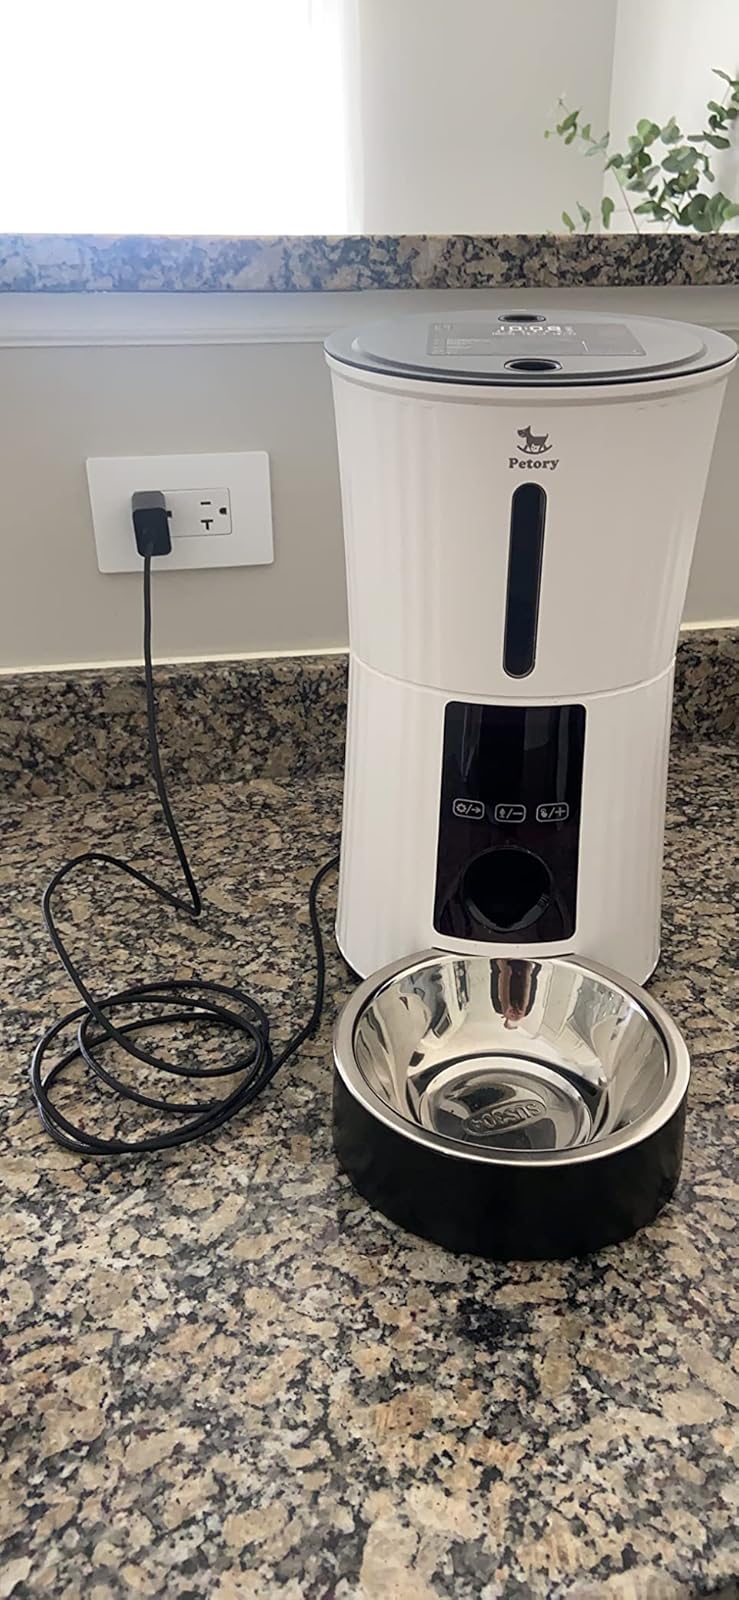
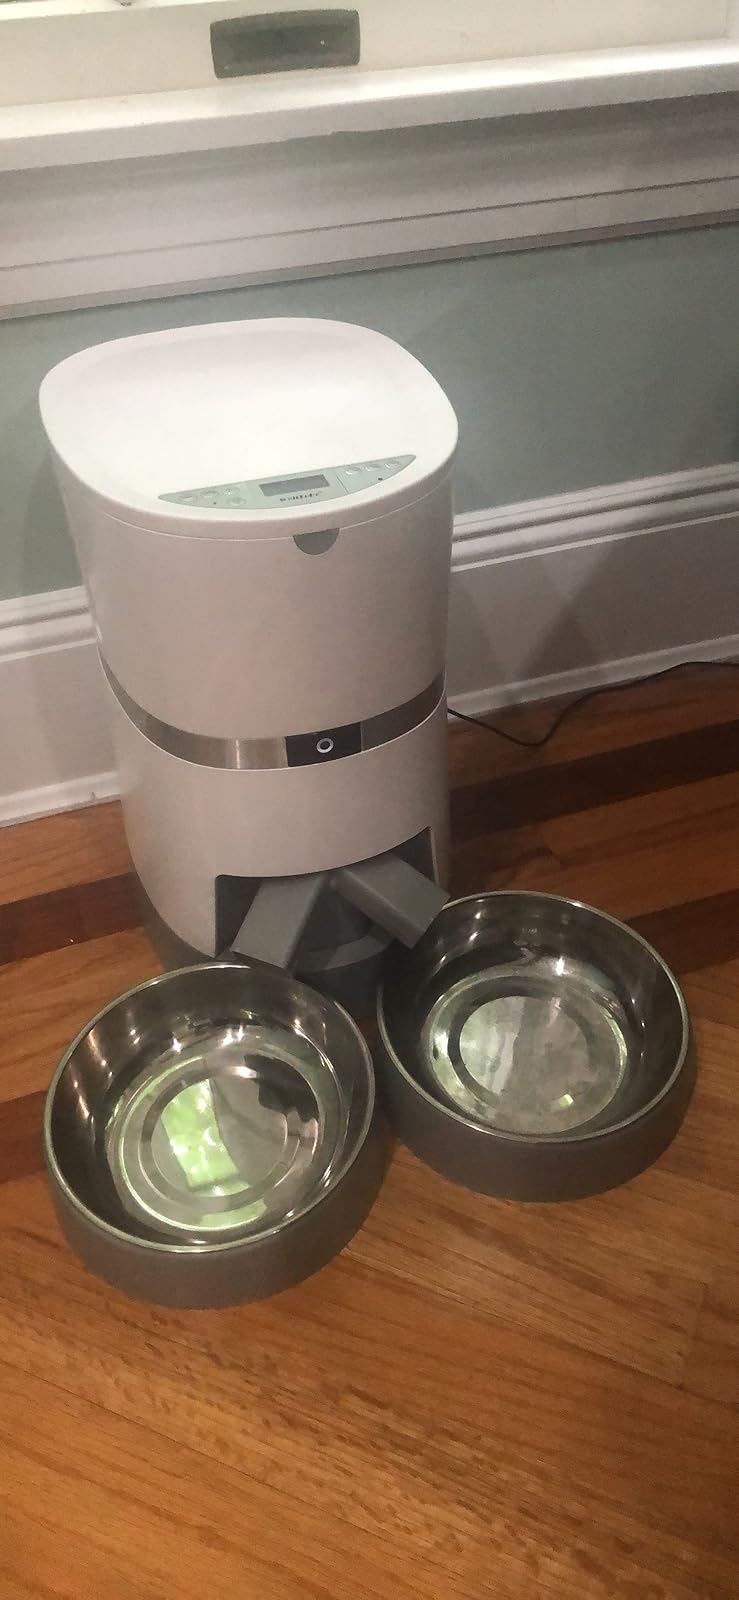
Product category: items_feeder
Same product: no